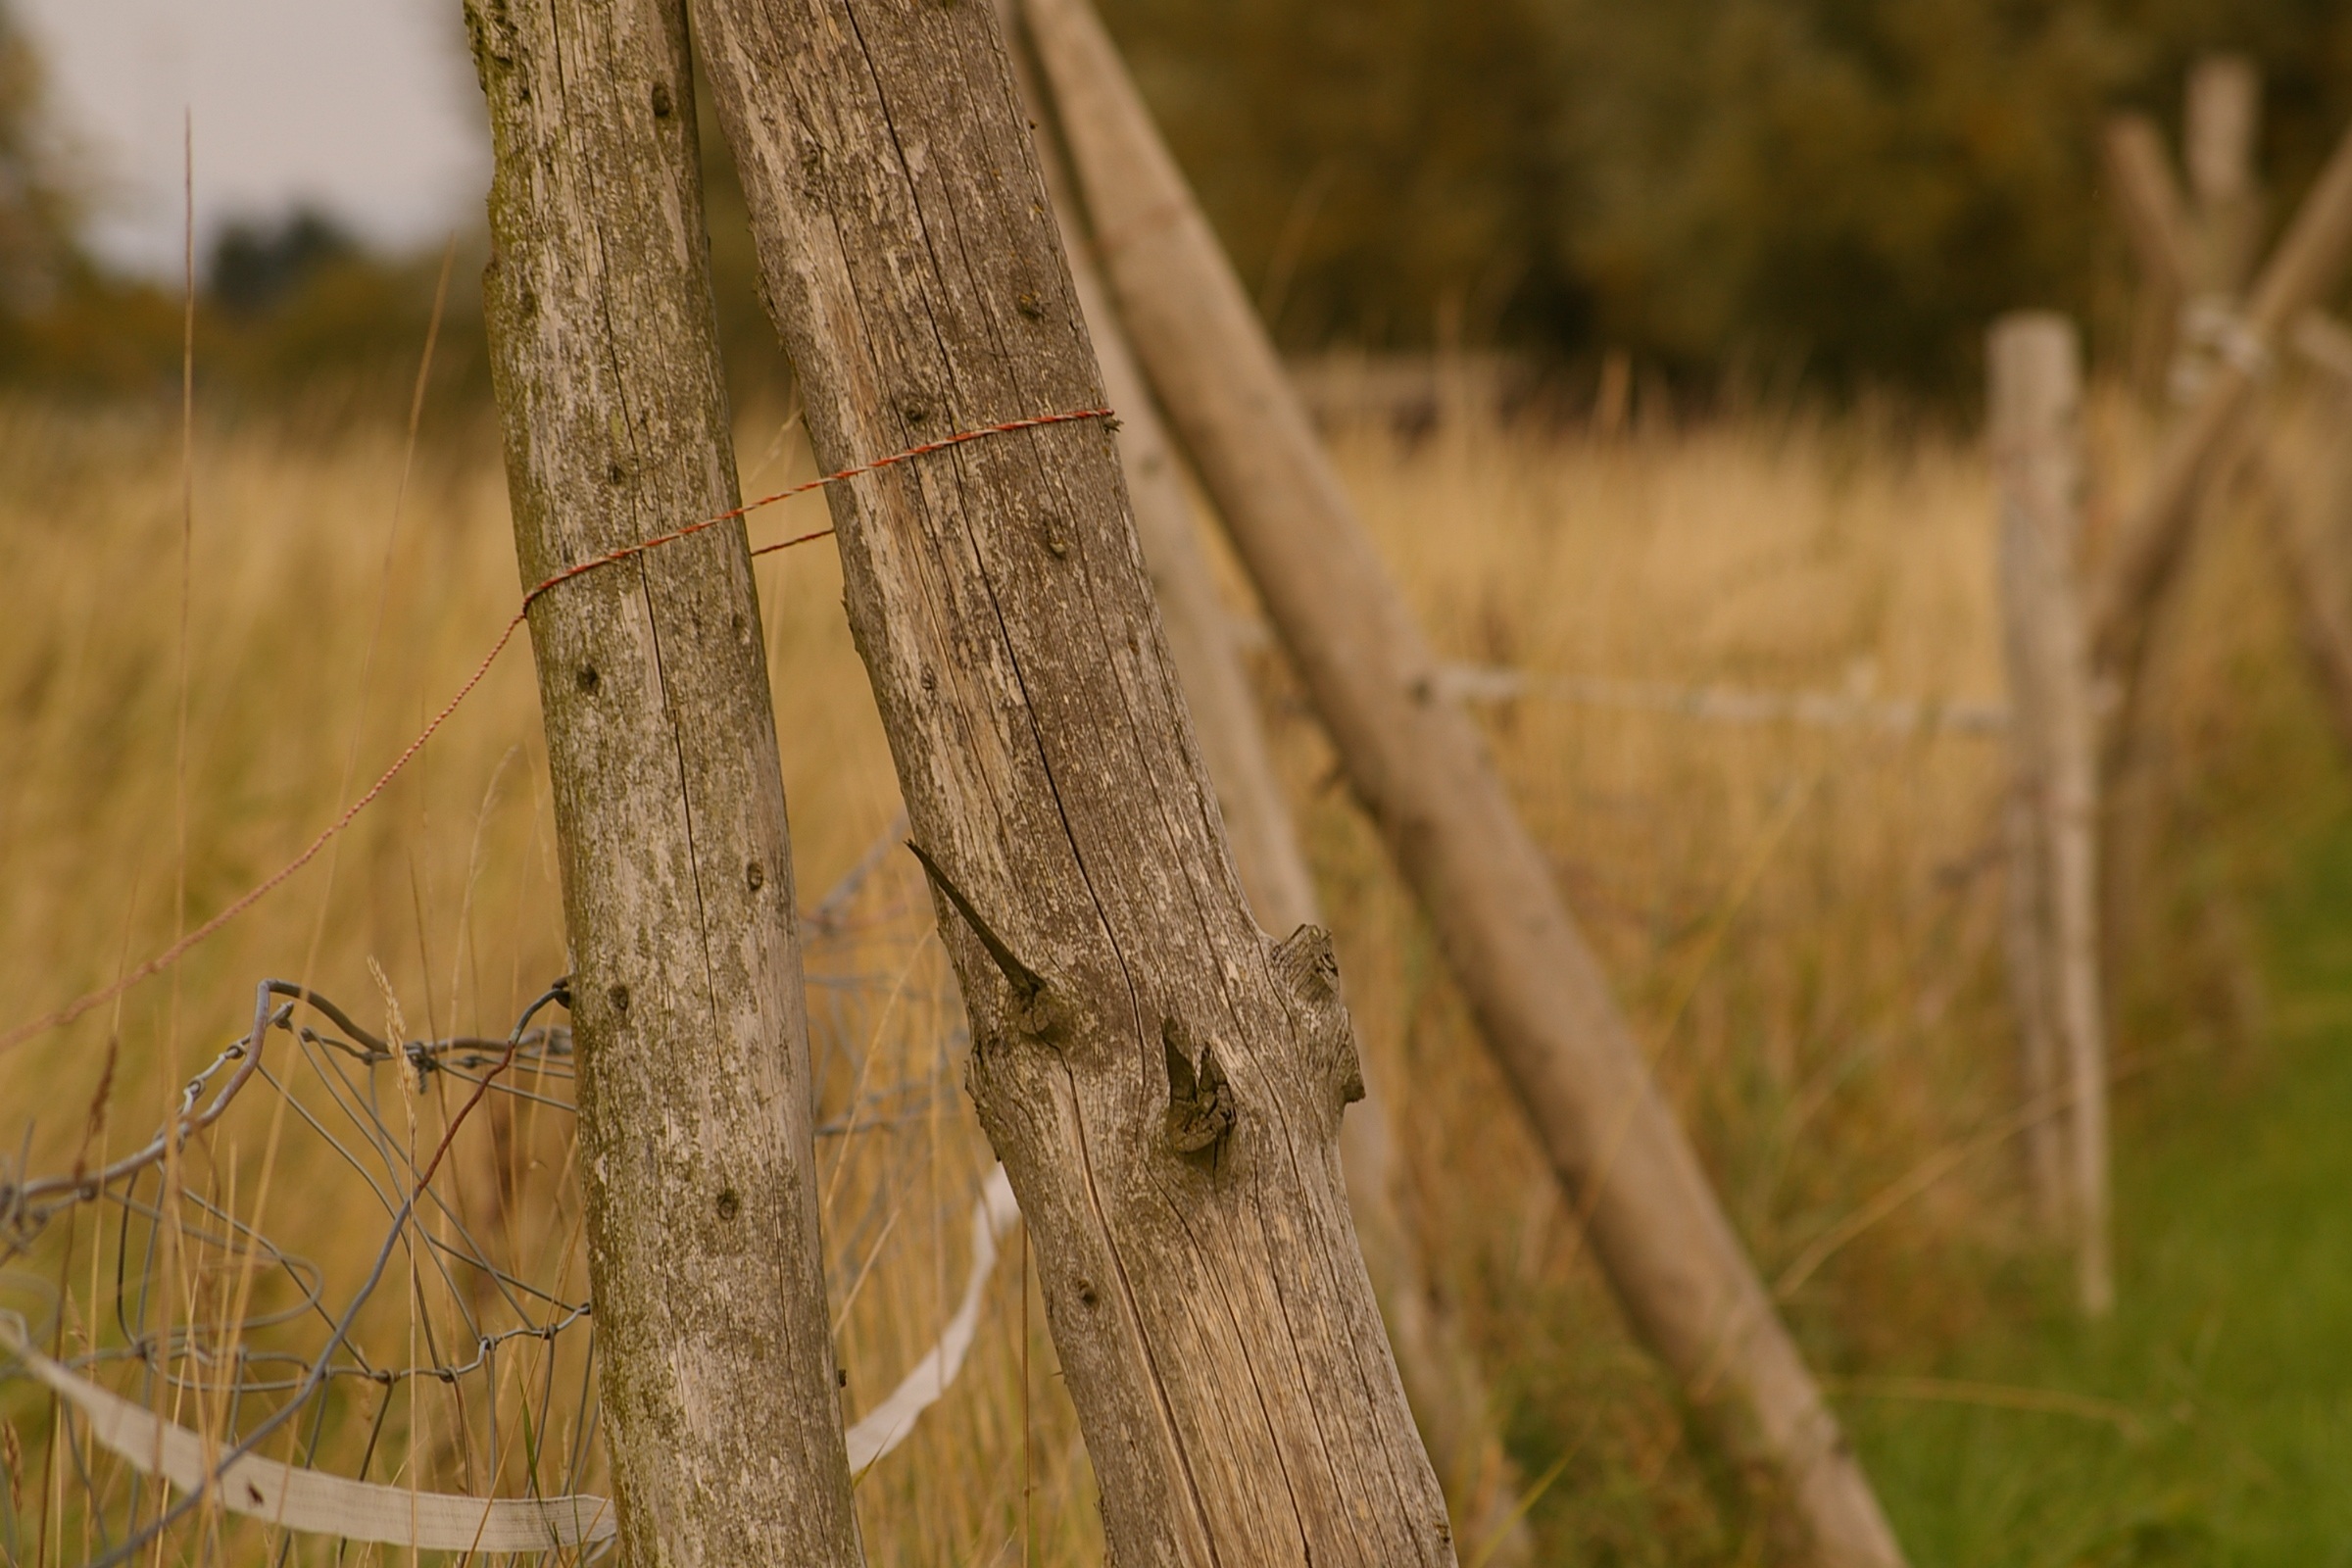
tree, nature, forest, grass, branch, plant, wood, hay, field, meadow, leaf, trunk, wildlife, pasture, autumn, agriculture, fauna, graze, paddock, coupling, habitat, mow, grasses, dried grass, rural area, wooden posts, natural environment, grass family, woody plant